Takatoshi Furukawa

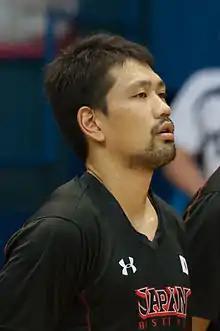
Furukawa with national team in 2015

Takatoshi Furukawa (born October 20, 1987) is a Japanese professional basketball player who currently plays for Akita Northern Happinets in the B.League.